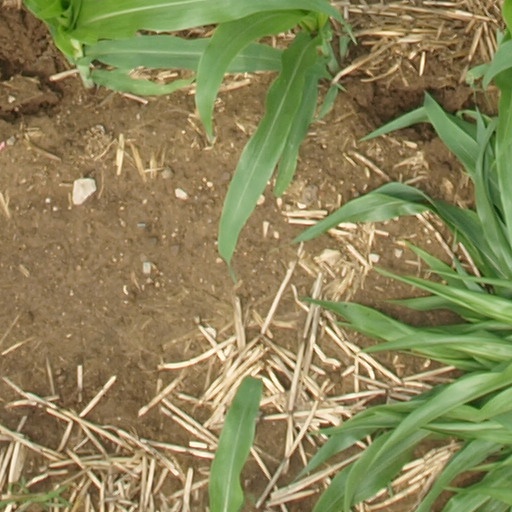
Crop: maize; corn